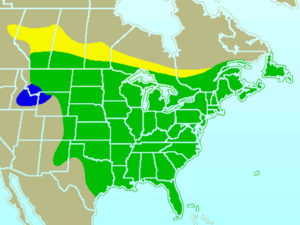
Cette liste des oiseaux au Canada provient de Bird Checklists of the World en date du mois de juillet 2018.
Cette liste des espèces d'oiseaux au Québec recense les taxons de ce groupe observés dans cette province du Canada. Elle provient de l'American Ornithologist Union en date du mois de janvier 2019. Elle comprend 470 espèces dont :
Le Geai bleu est une espèce de passereaux de la famille des corvidés.